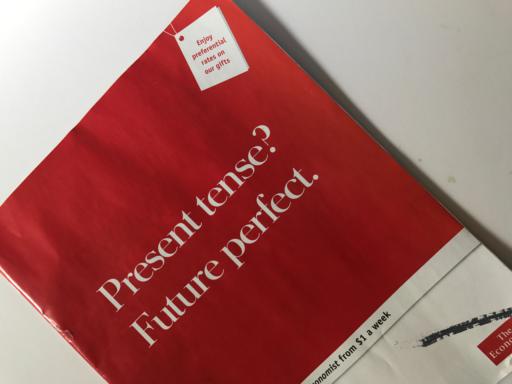
Waste category: paper